Lorenzen Wright

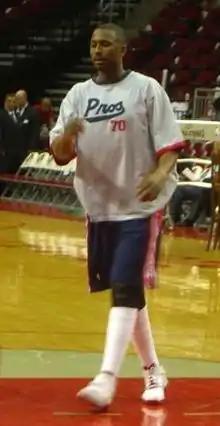
Wright in 2005

Lorenzen Vern-Gagne Wright (November 4, 1975 – July 19, 2010) was an American professional basketball player for thirteen seasons in the National Basketball Association (NBA). He was drafted seventh overall in the 1996 NBA draft by the Los Angeles Clippers and also played for the Atlanta Hawks, Memphis Grizzlies, Sacramento Kings and Cleveland Cavaliers.